Sheikh Muhammad Nuru Khalid

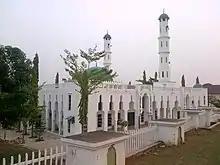
Apo legislative Quarters Juma'at Mosque

He commended the Nigerian Legislation and the President for refusing to legalize the gay marriage in the Country, which he said is against the teaching of Islam and Christianity and also against the norms and value of the Nigerian people. He pointed out that same sex marriage will destroy the natural Reproduction system. He hails Nigerian Government for prohibition of gay marriage and advised them to keep working together on issues in peace, unity and understanding.